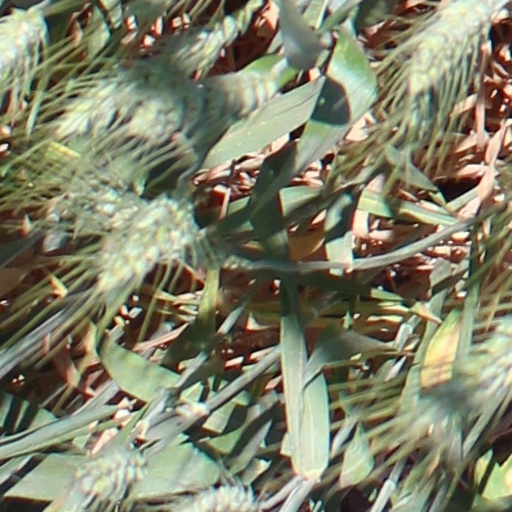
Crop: wheat